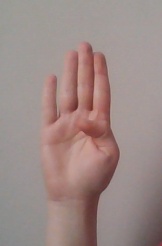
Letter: kaaf